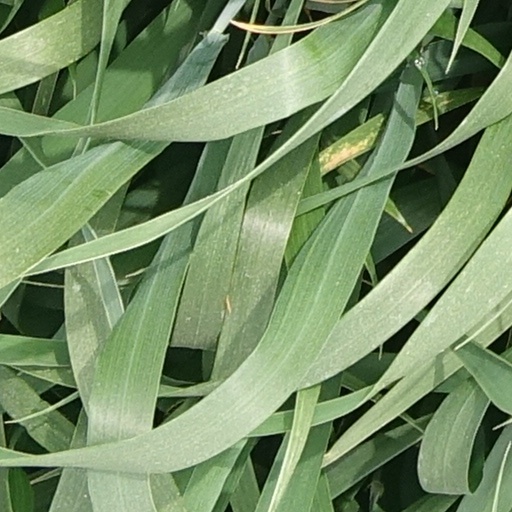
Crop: wheat